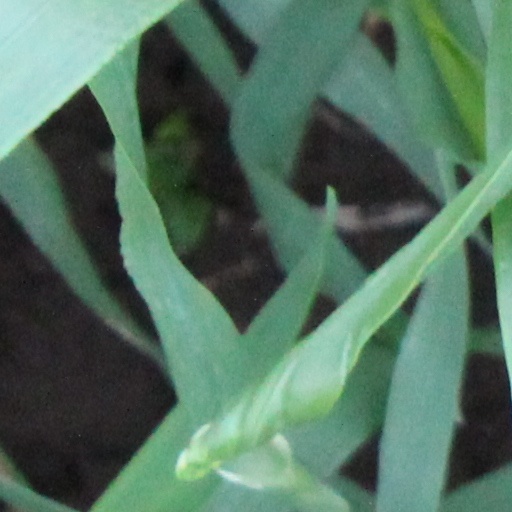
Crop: wheat